Juhani Aaltonen

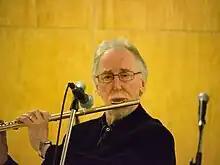
Aaltonen in 2011

Juhani Aaltonen (born December 12, 1935) is a Finnish jazz saxophonist and flautist.